Royal South Gloucestershire Light Infantry Militia

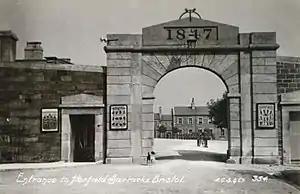
Horfield Barracks, Bristol, regimental depot of the Glosters.

The Childers Reforms of 1881 took Cardwell's reforms further, with the linked regiments becoming two-battalion regiments and the militia formally joining as their 3rd and 4th Battalions. The 28th and 61st Foot became the Gloucestershire Regiment ('The Glosters') and the RSGLI became its 3rd Battalion on 1 July 1881. All recruits, whether Regular or Militia, underwent training at the regimental depot before being posted to their battalions, and by 1880 the RSGLI had moved its headquarters to the Glosters' depot at Horfield Barracks, Bristol. Militia battalions now had a large cadre of permanent staff (about 30). Around a third of the recruits and many young officers went on to join the Regular Army. The Militia Reserve, formed in 1868, consisted of present and former militiamen who undertook to serve overseas in case of war.